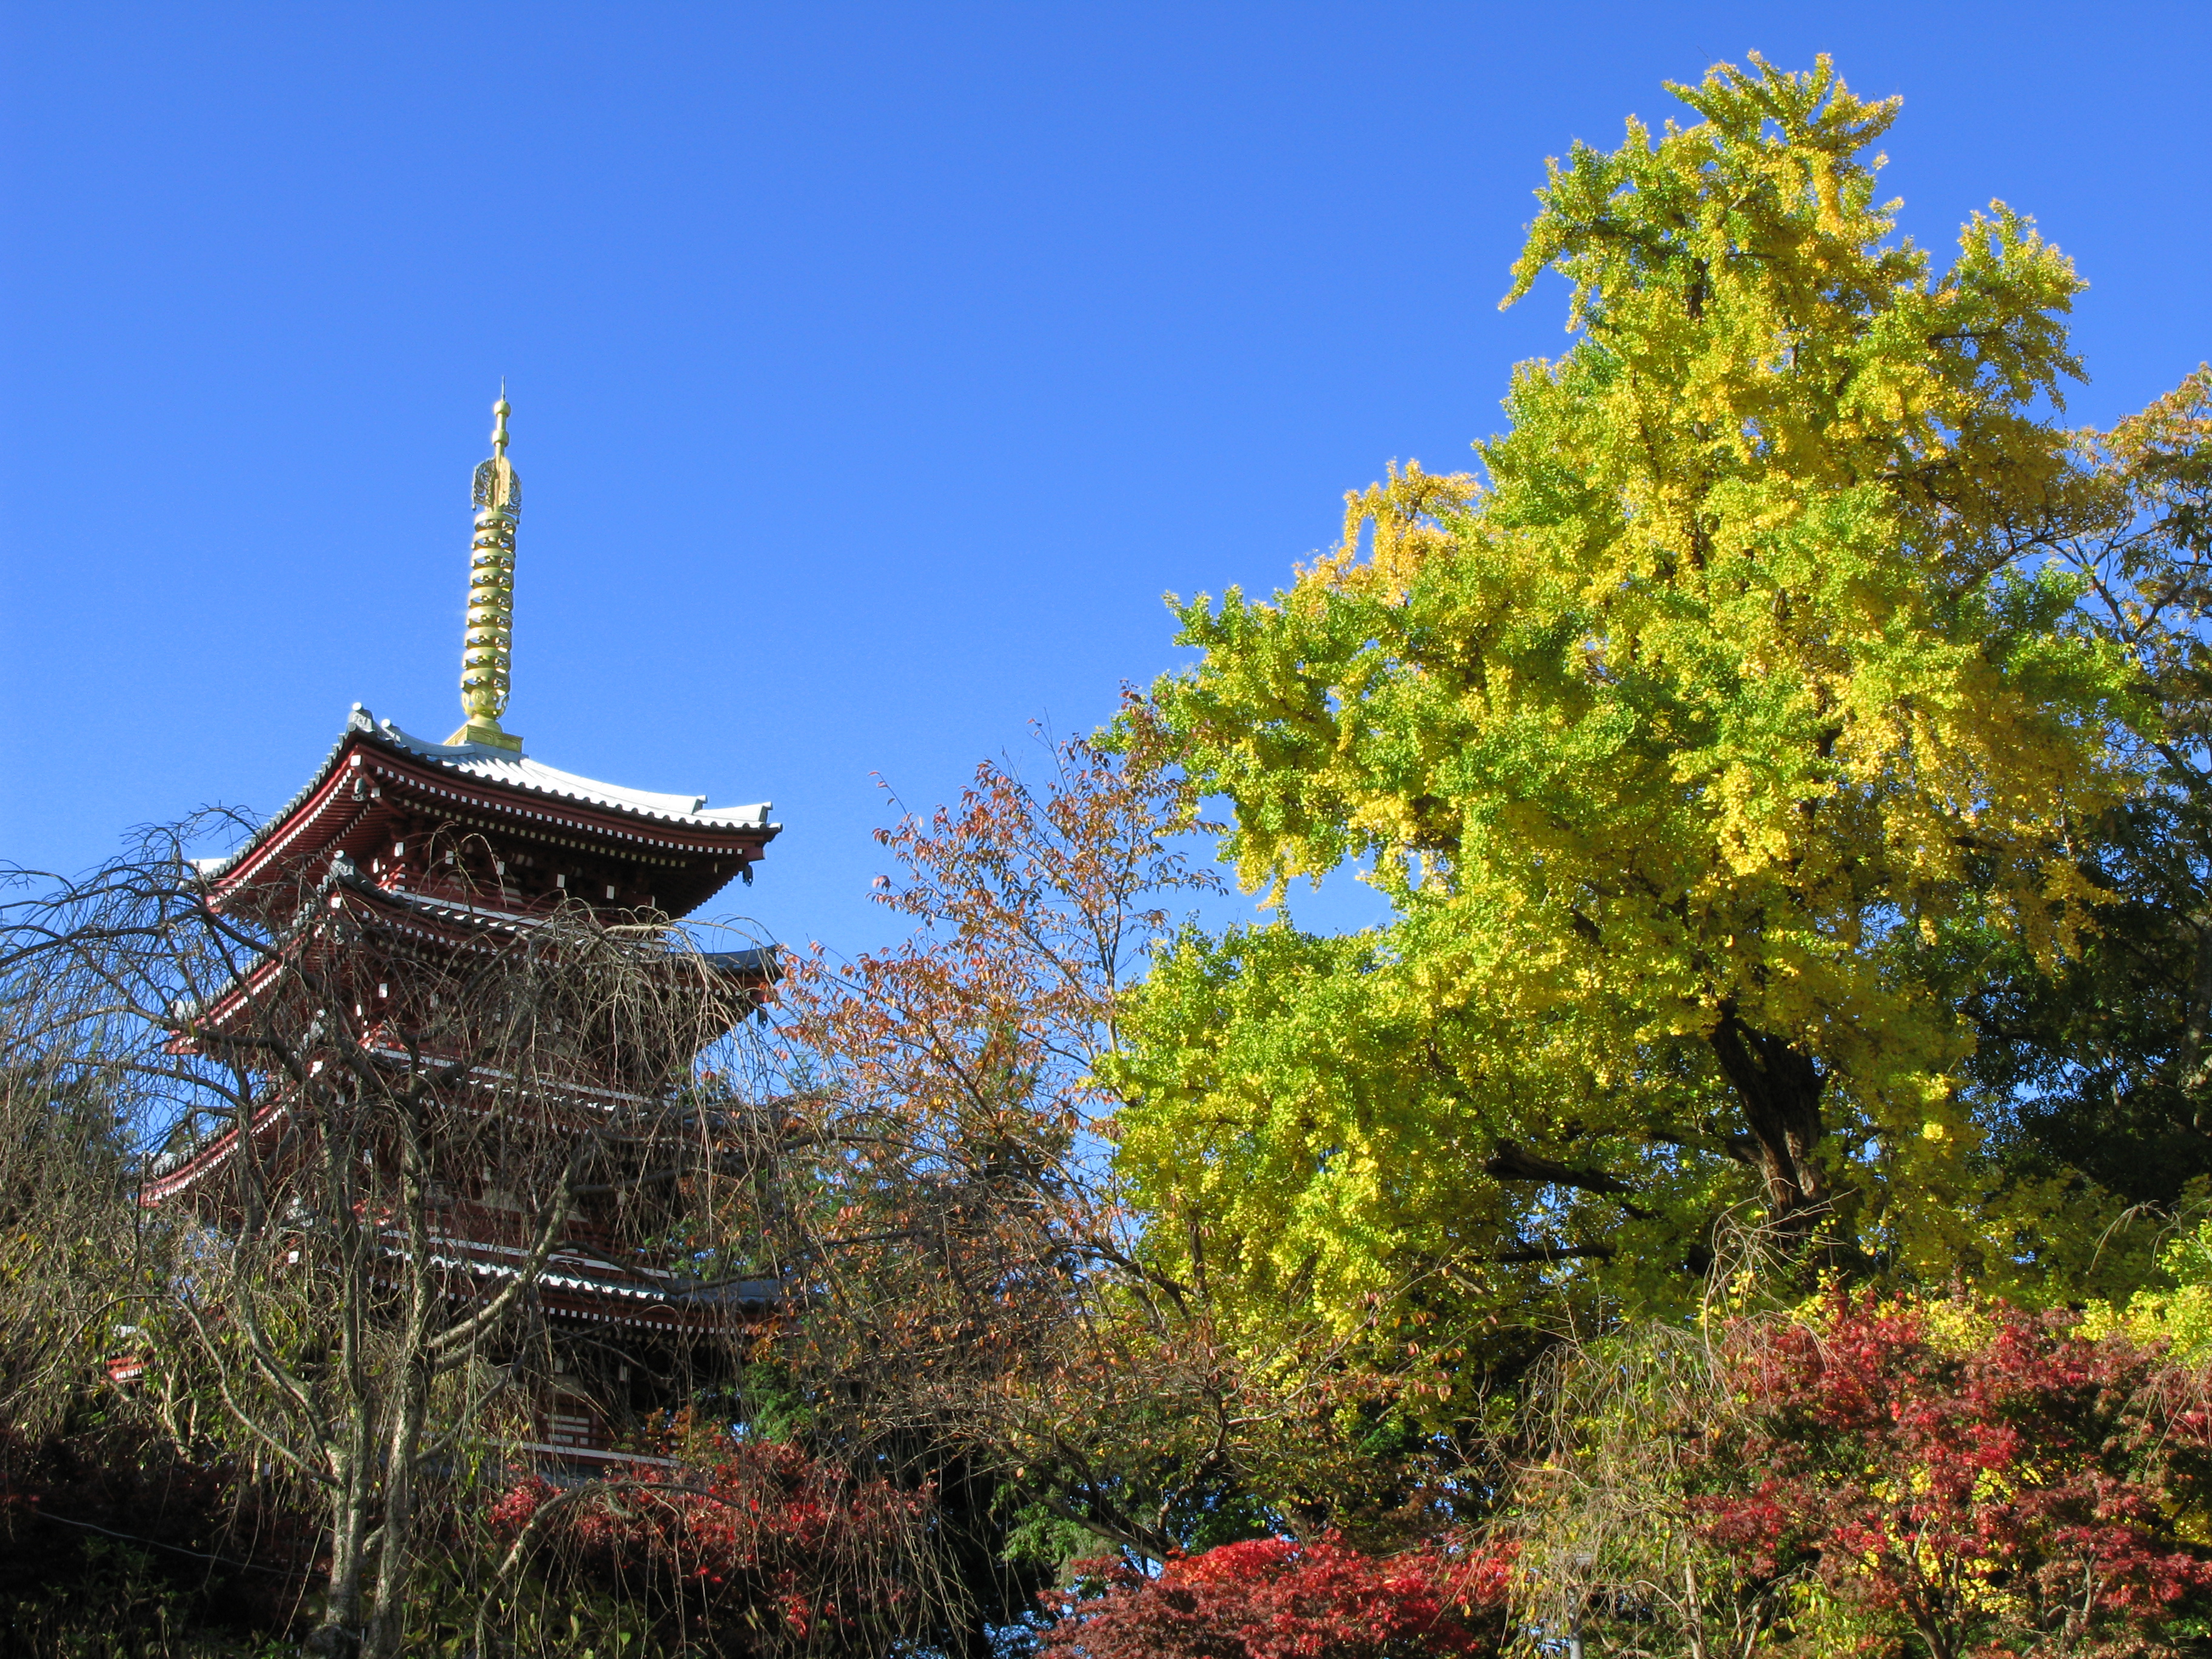
landscape, tree, plant, leaf, flower, view, clear, high, tower, autumn, garden, season, cool image, day, hires, hi, res, resolution, hondoji, g7, woody plant